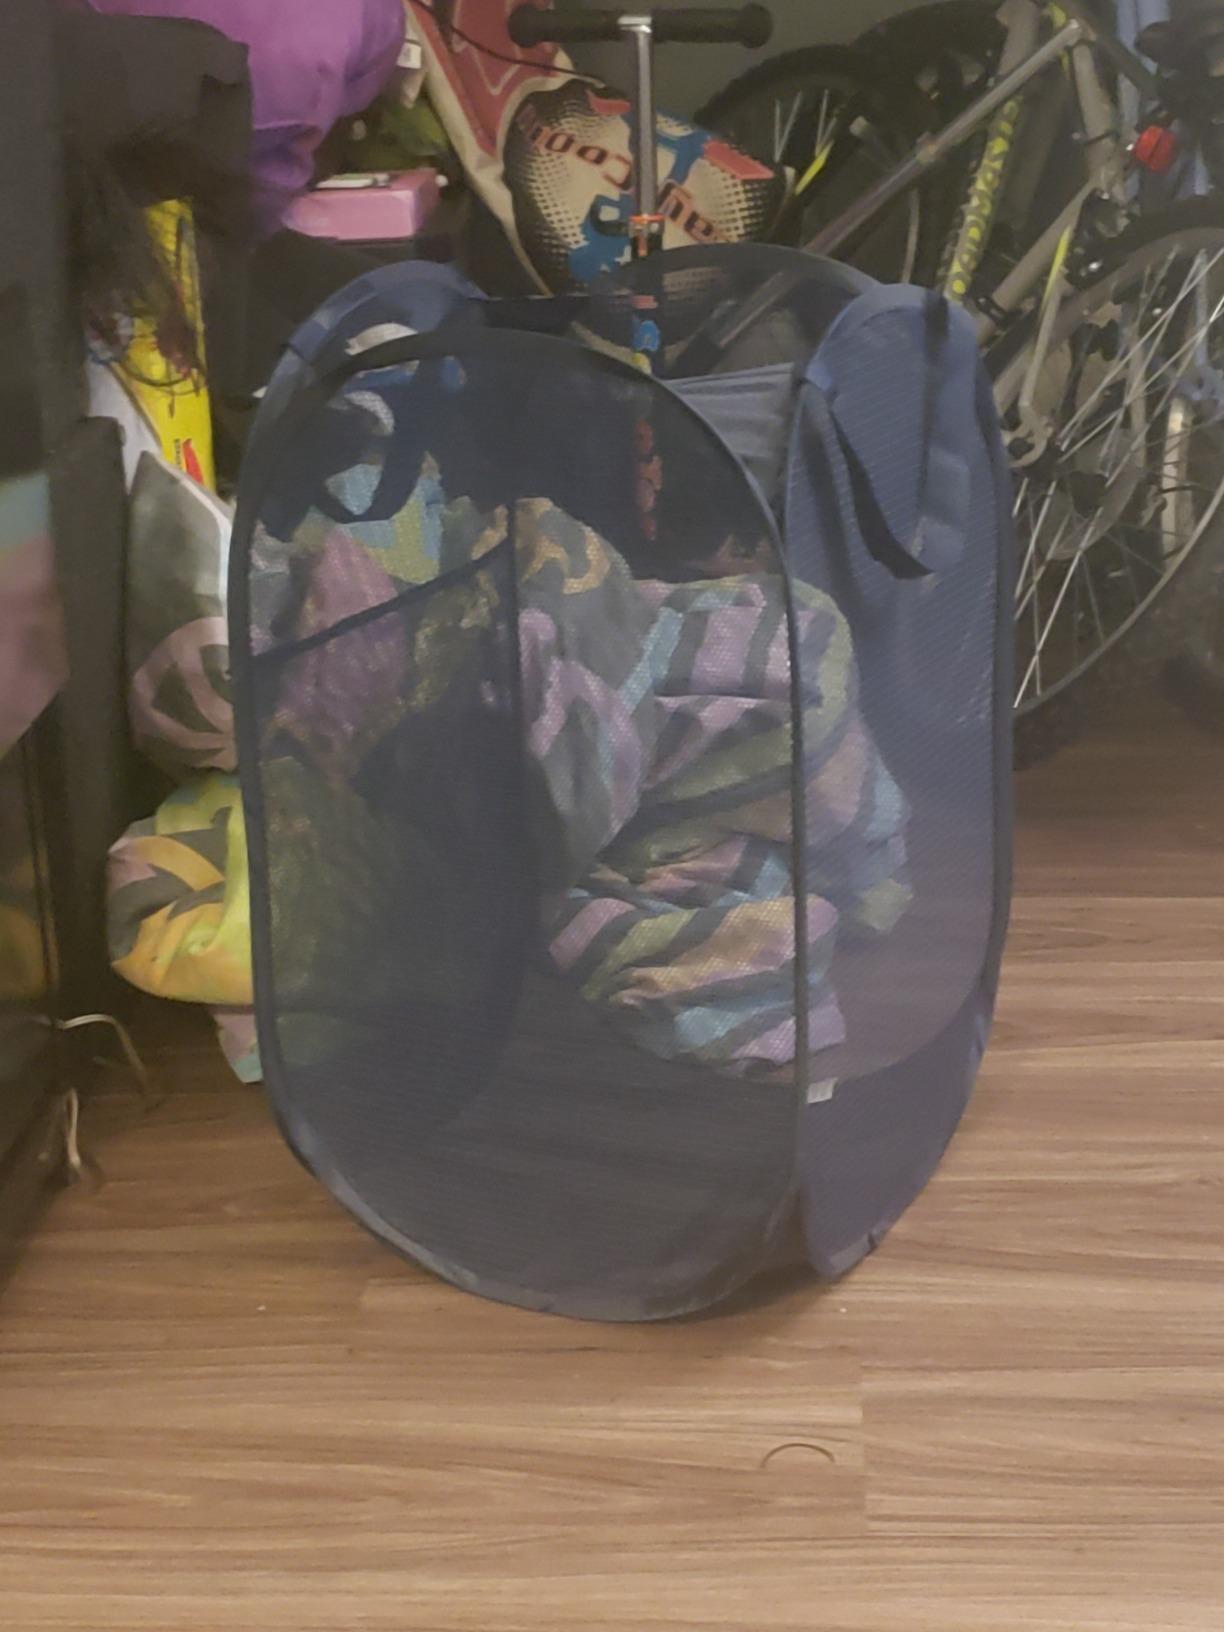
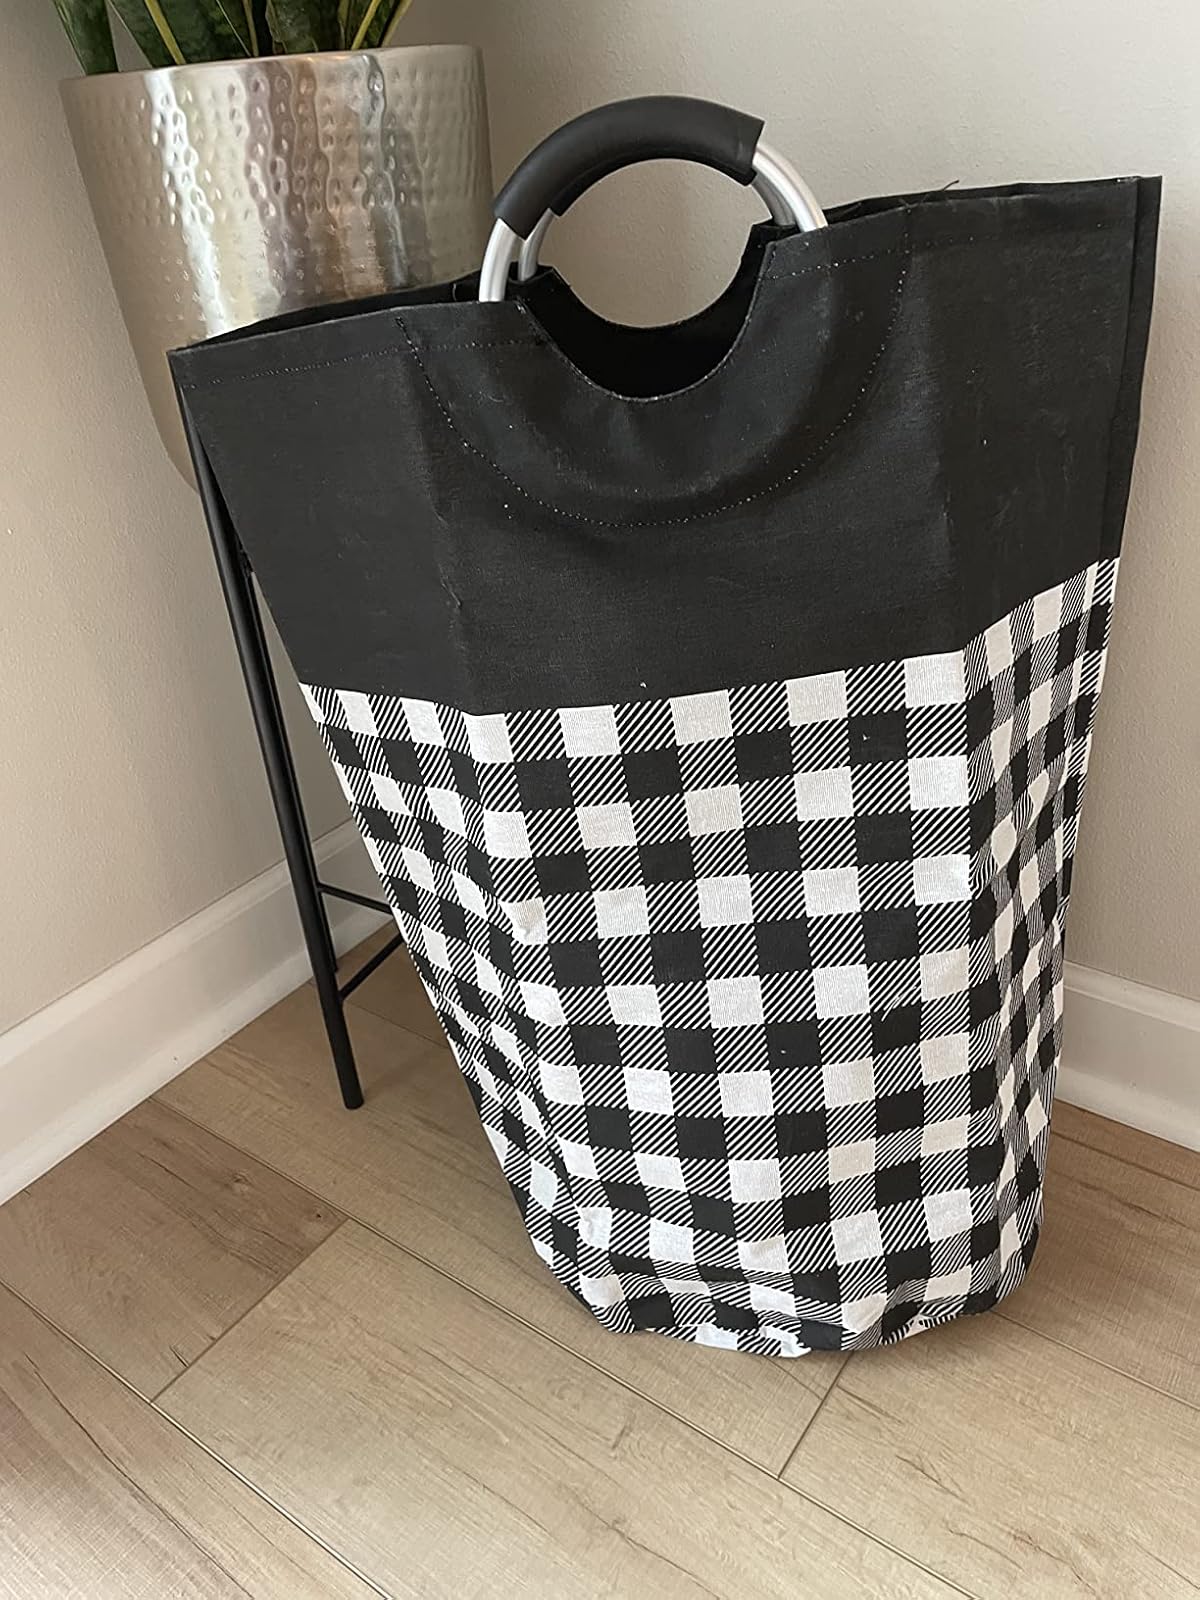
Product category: items_hamper
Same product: no